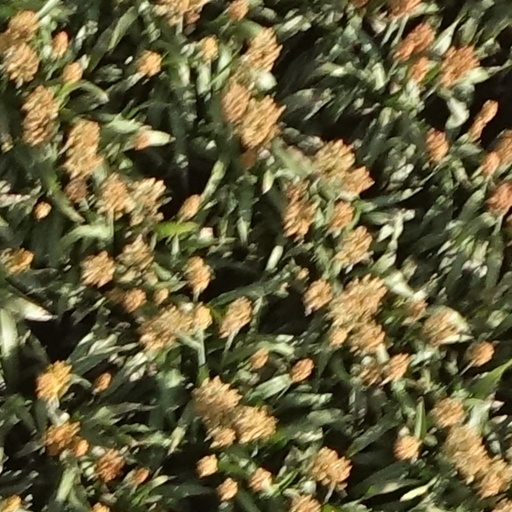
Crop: sorghum